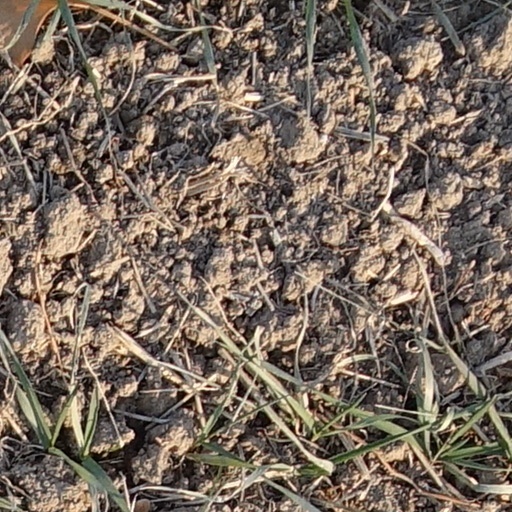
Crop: wheat